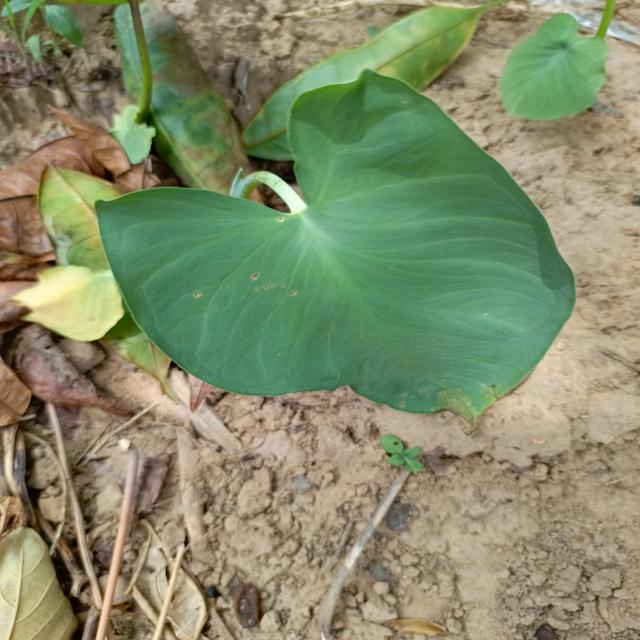
Label: Early_Blight